Holy well

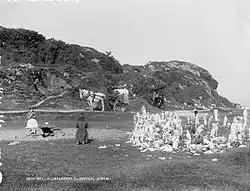
Doon Well at Kilmacrennan in County Donegal, Ireland, c.1900. On the left, two women are praying by the well. On the right, an array of crutches, bandages and rosary beads deliberately left at the well by pilgrims.

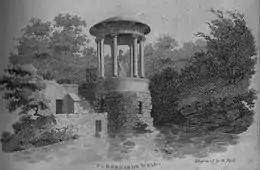
Saint Bernard's well at Stockbridge near Edinburgh in 1800.

A holy well or sacred spring is a well, spring or small pool of water revered either in a Christian or pagan context, sometimes both. The water of holy wells is often thought to have healing qualities, through the numinous presence of its guardian spirit or Christian saint. They often have local legends associated with them; for example in Christian legends, the water is often said to have been made to flow by the action of a saint. Holy wells are often also places of ritual and pilgrimage, where people pray and leave votive offerings. In Celtic regions, strips of cloth are often tied to trees at holy wells, known as clootie wells.